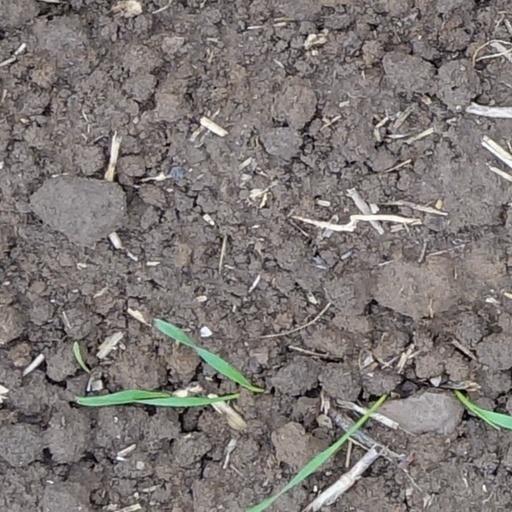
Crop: wheat